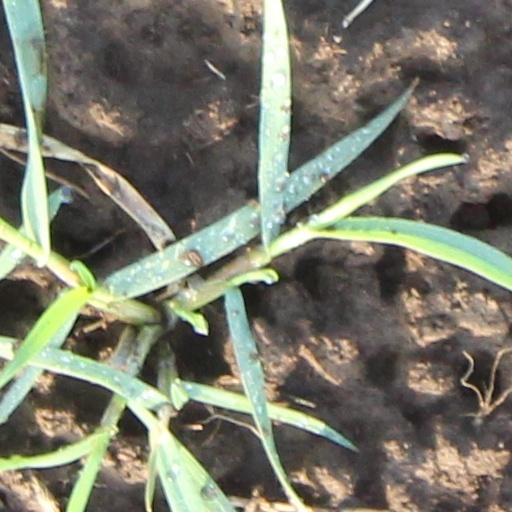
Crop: wheat